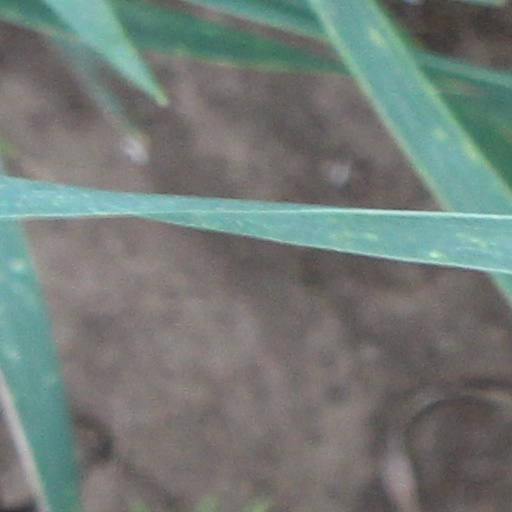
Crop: wheat